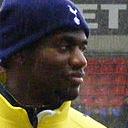
Age: 23